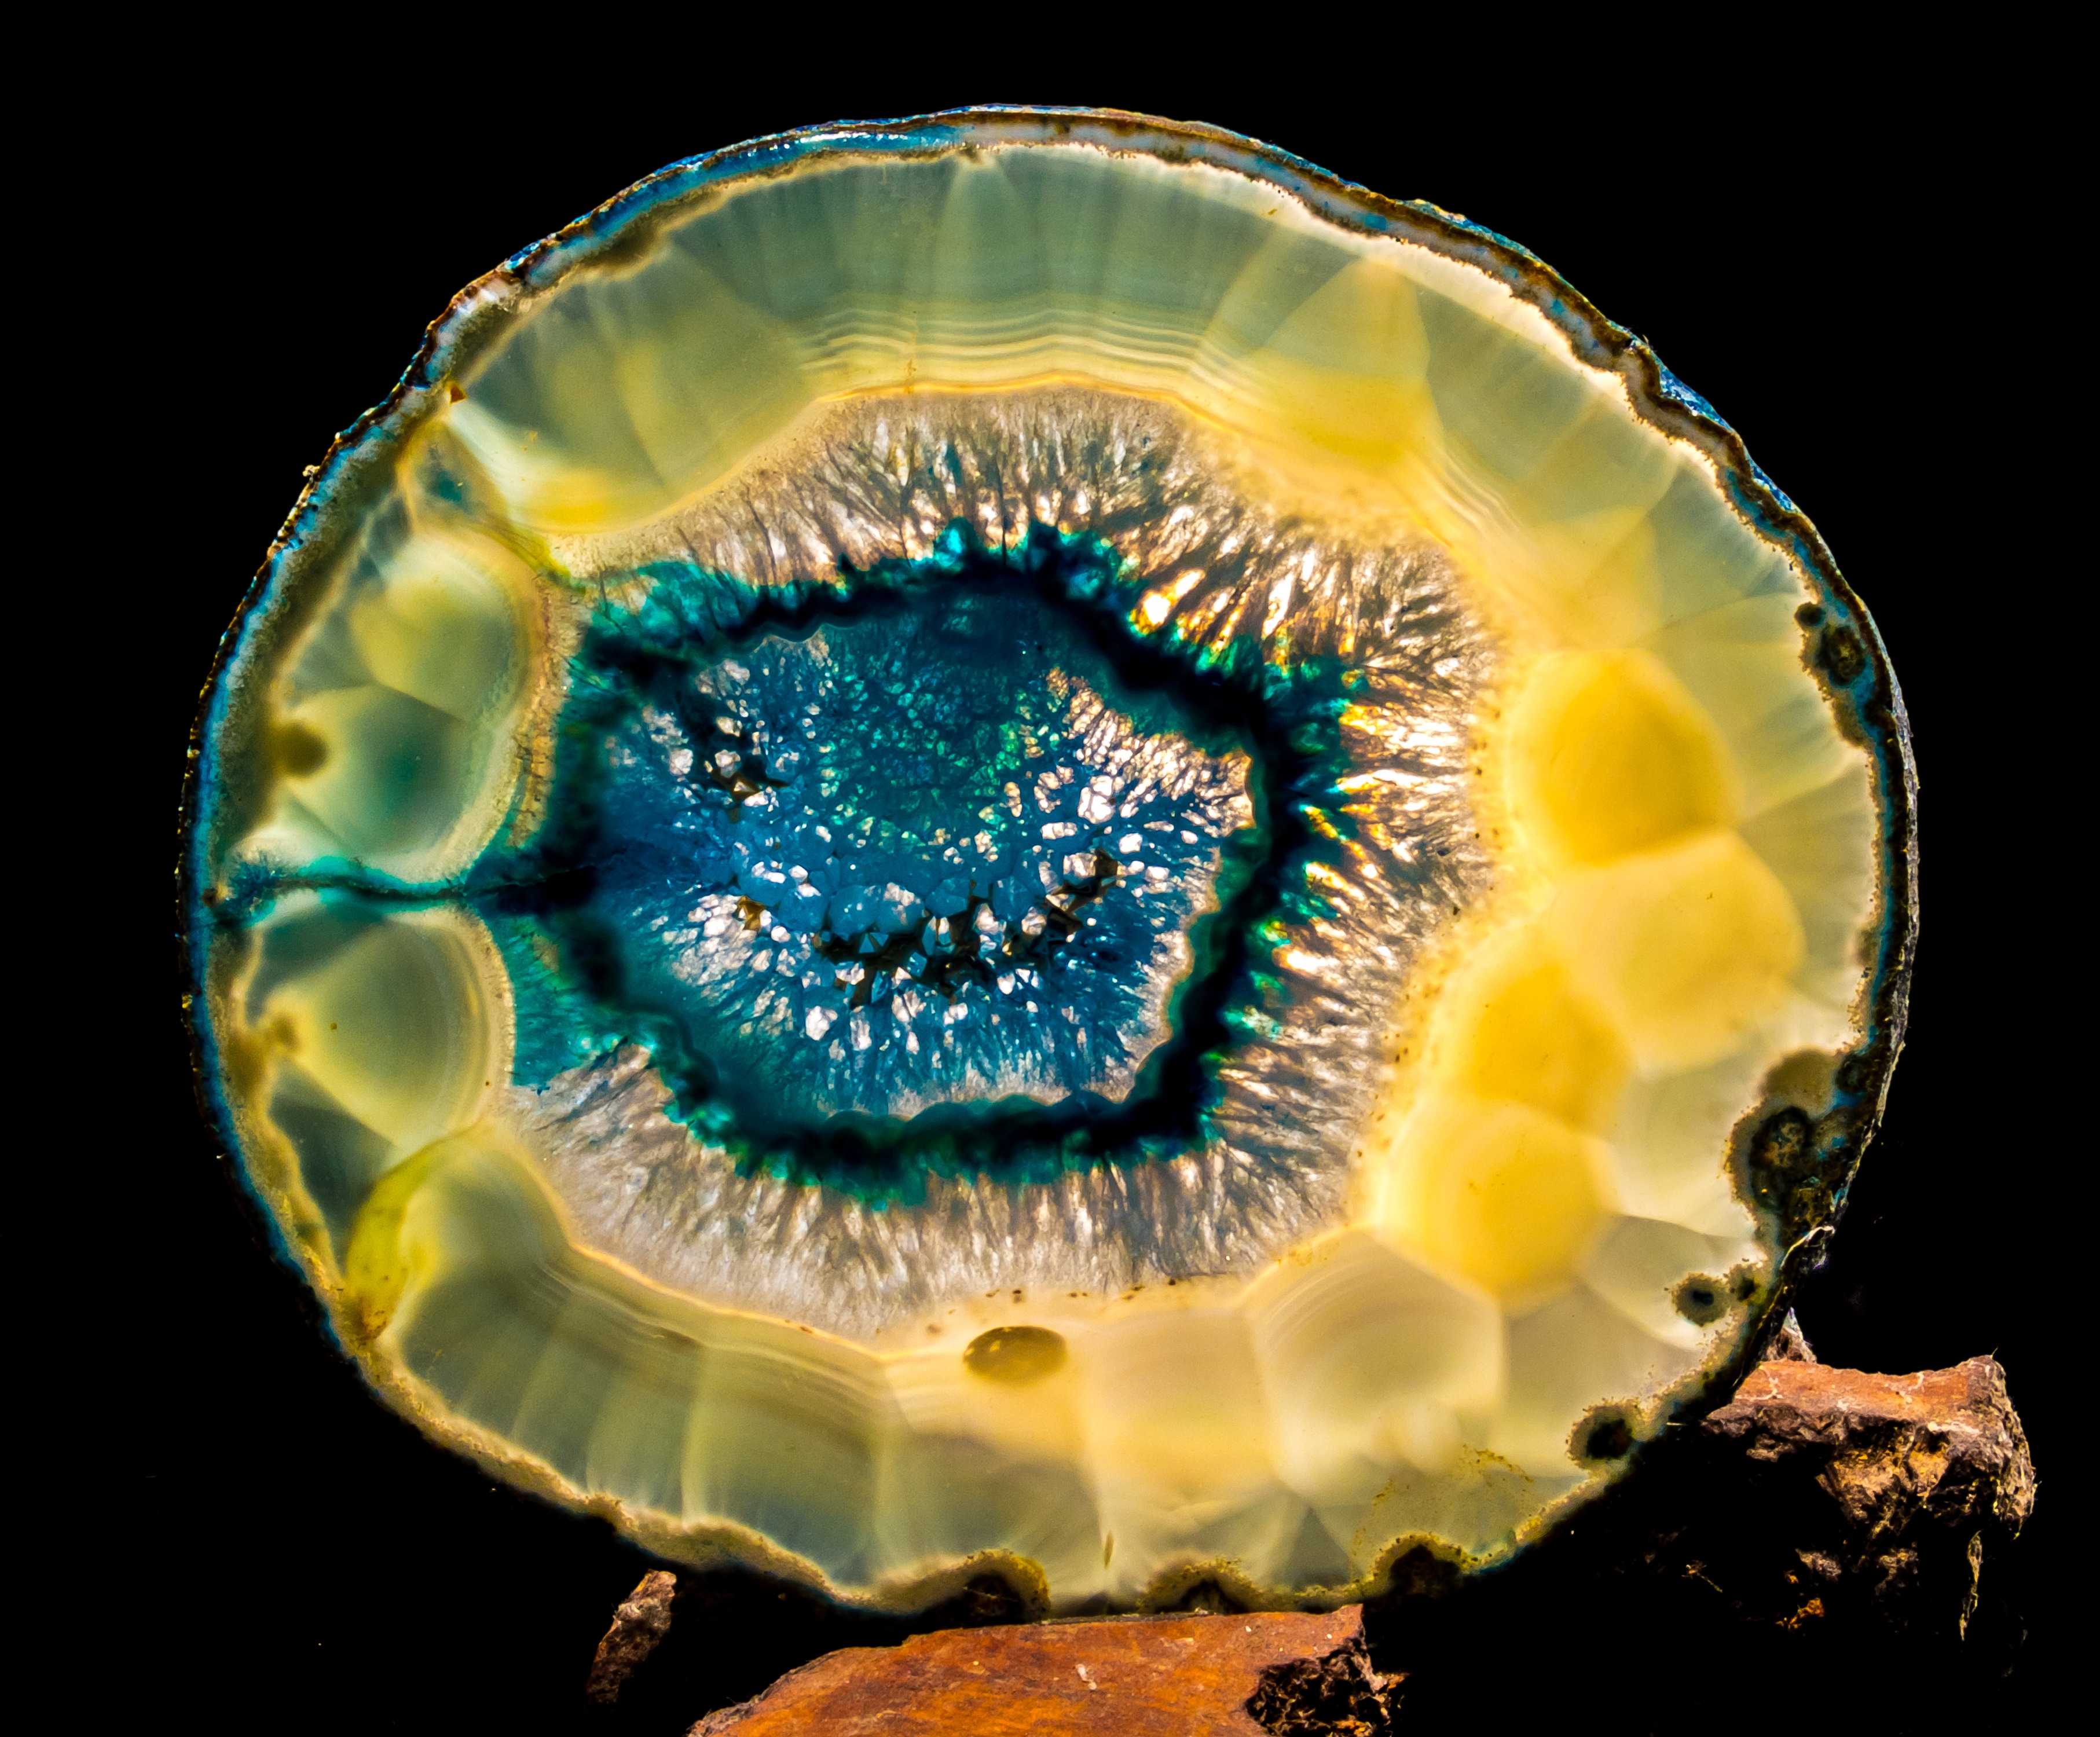
light, biology, jellyfish, blue, close, coral, invertebrate, human body, eye, organ, macro photography, organism, marine biology, marine invertebrates, fractal art, agate slice